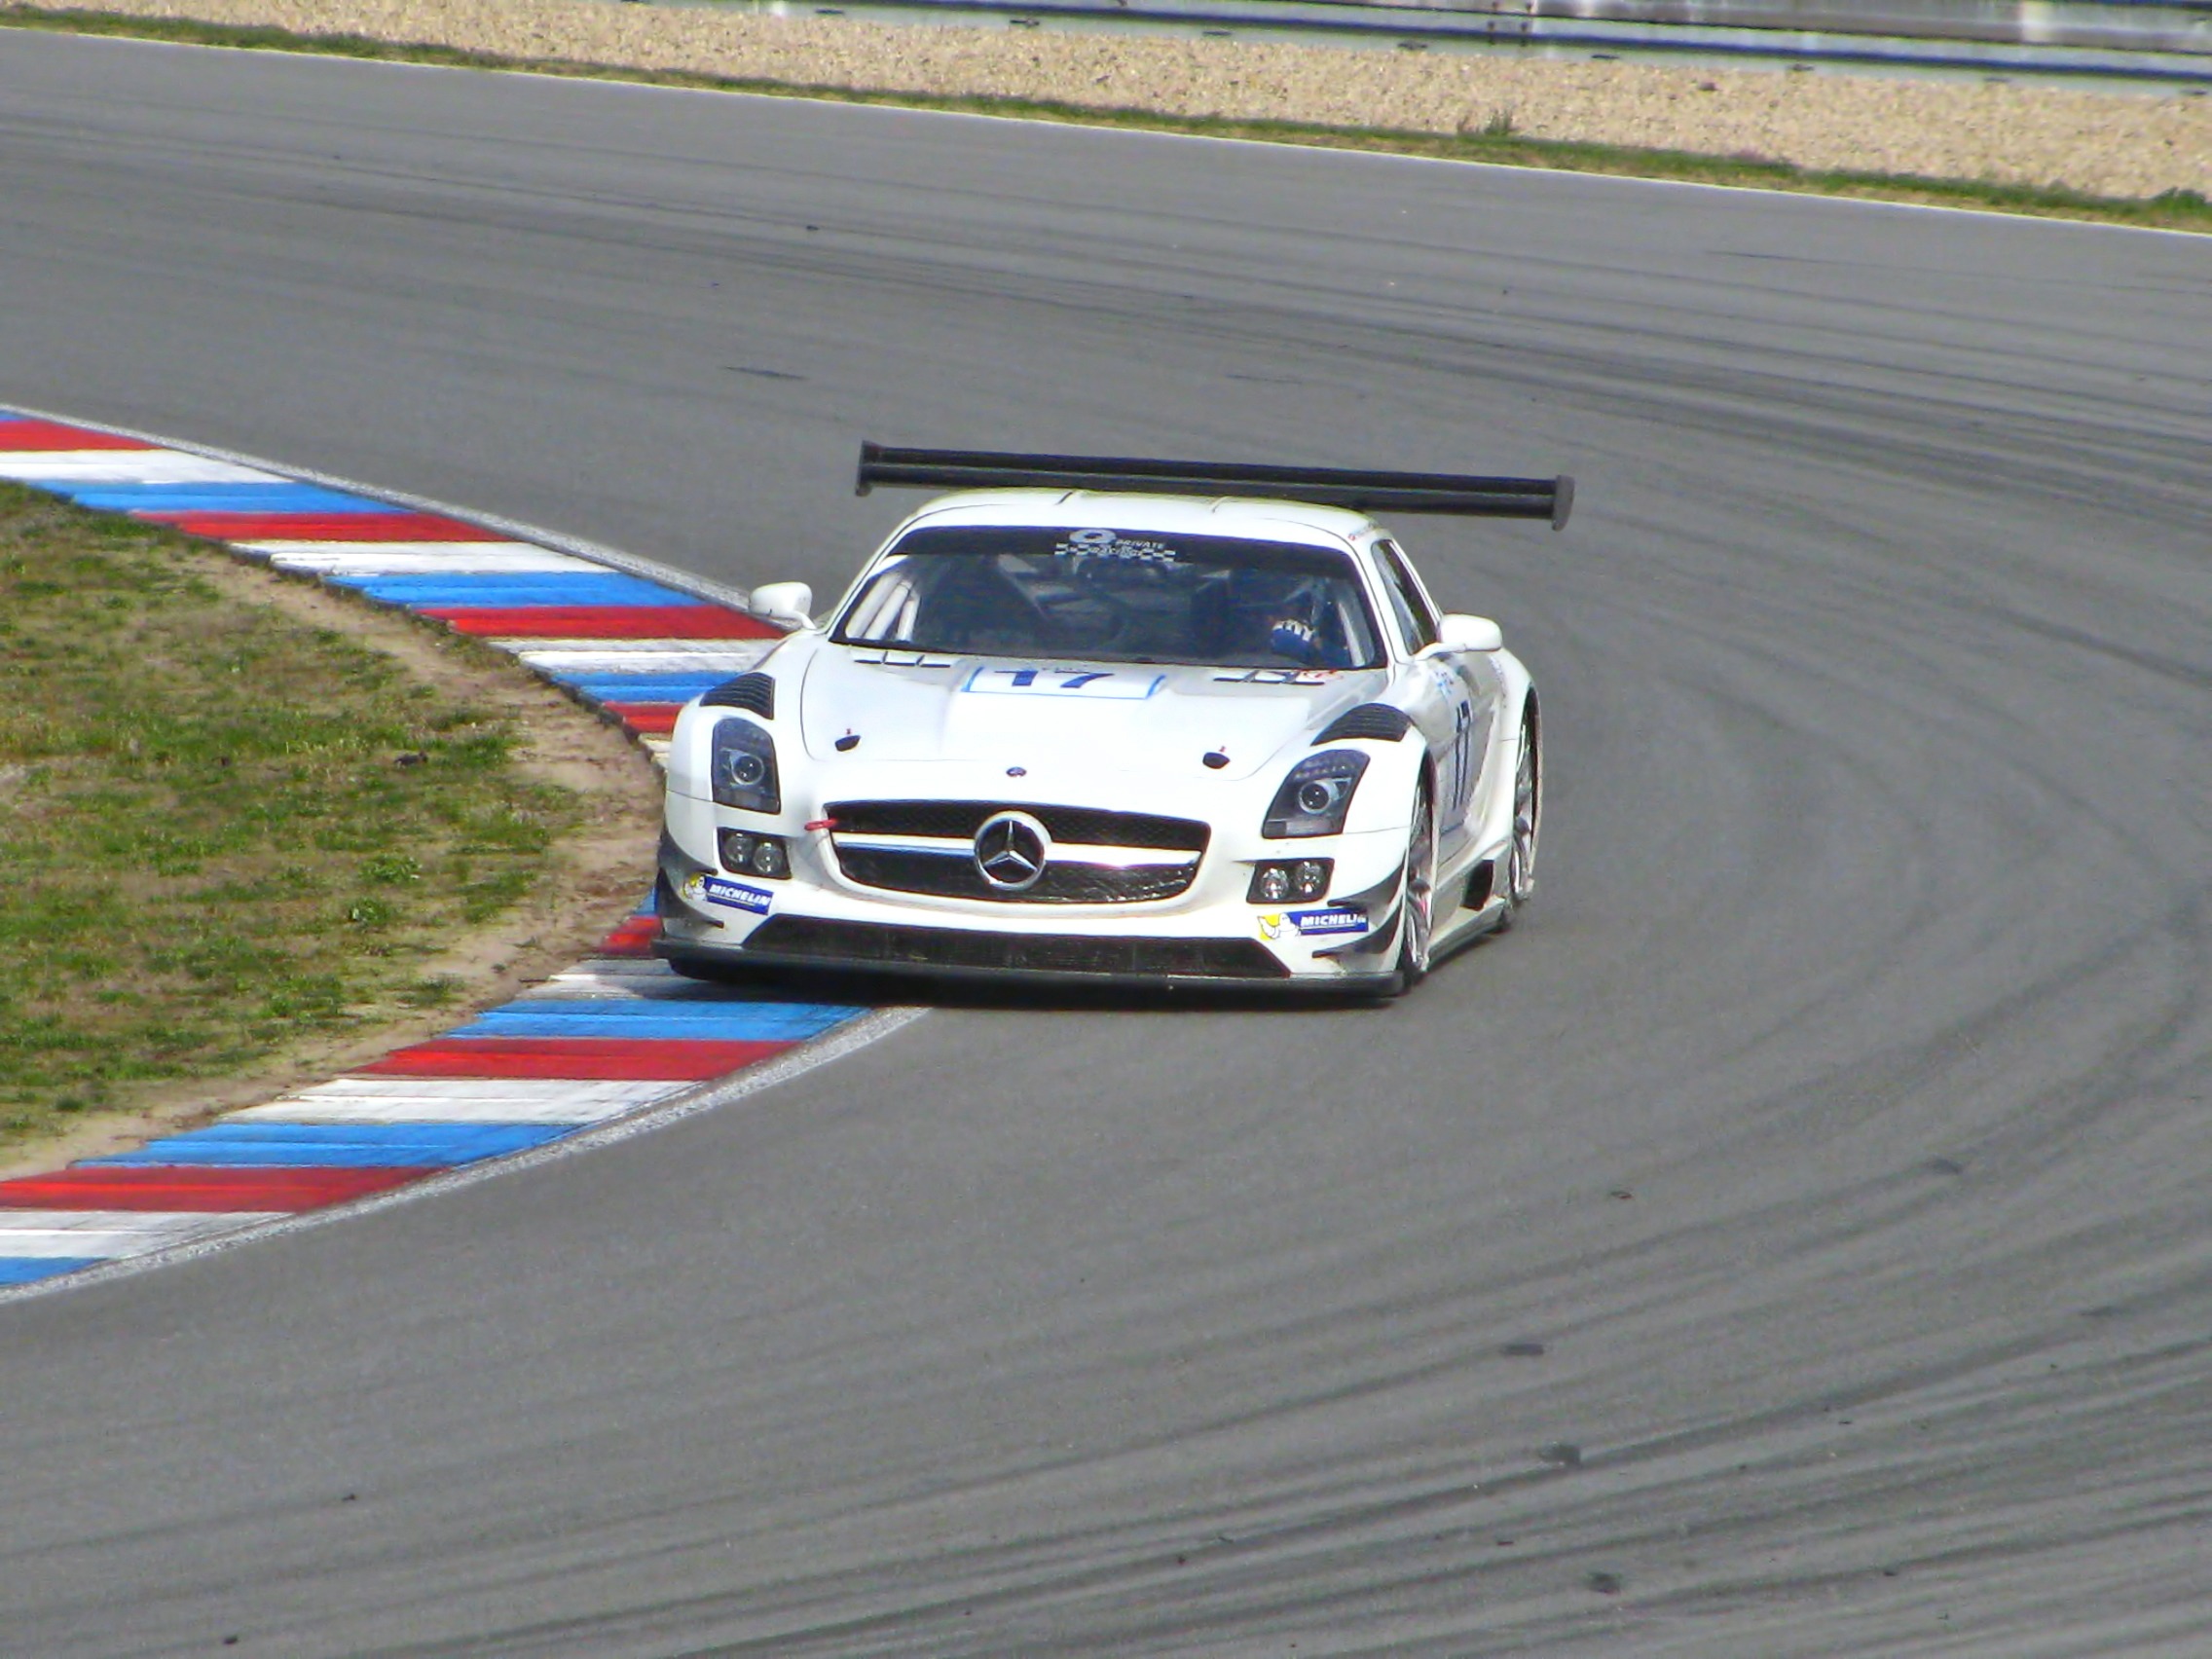
track, car, driving, vehicle, speed, sports car, race car, race, competition, supercar, power, automobiles, sports, cars, racing, motor, race track, gt, races, motors, fast, circuit, brno, mercedes benz, vehicles, racing car, land vehicle, auto racing, mercedes benz sls amg, automobile make, automotive design, luxury vehicle, performance car, fia gt